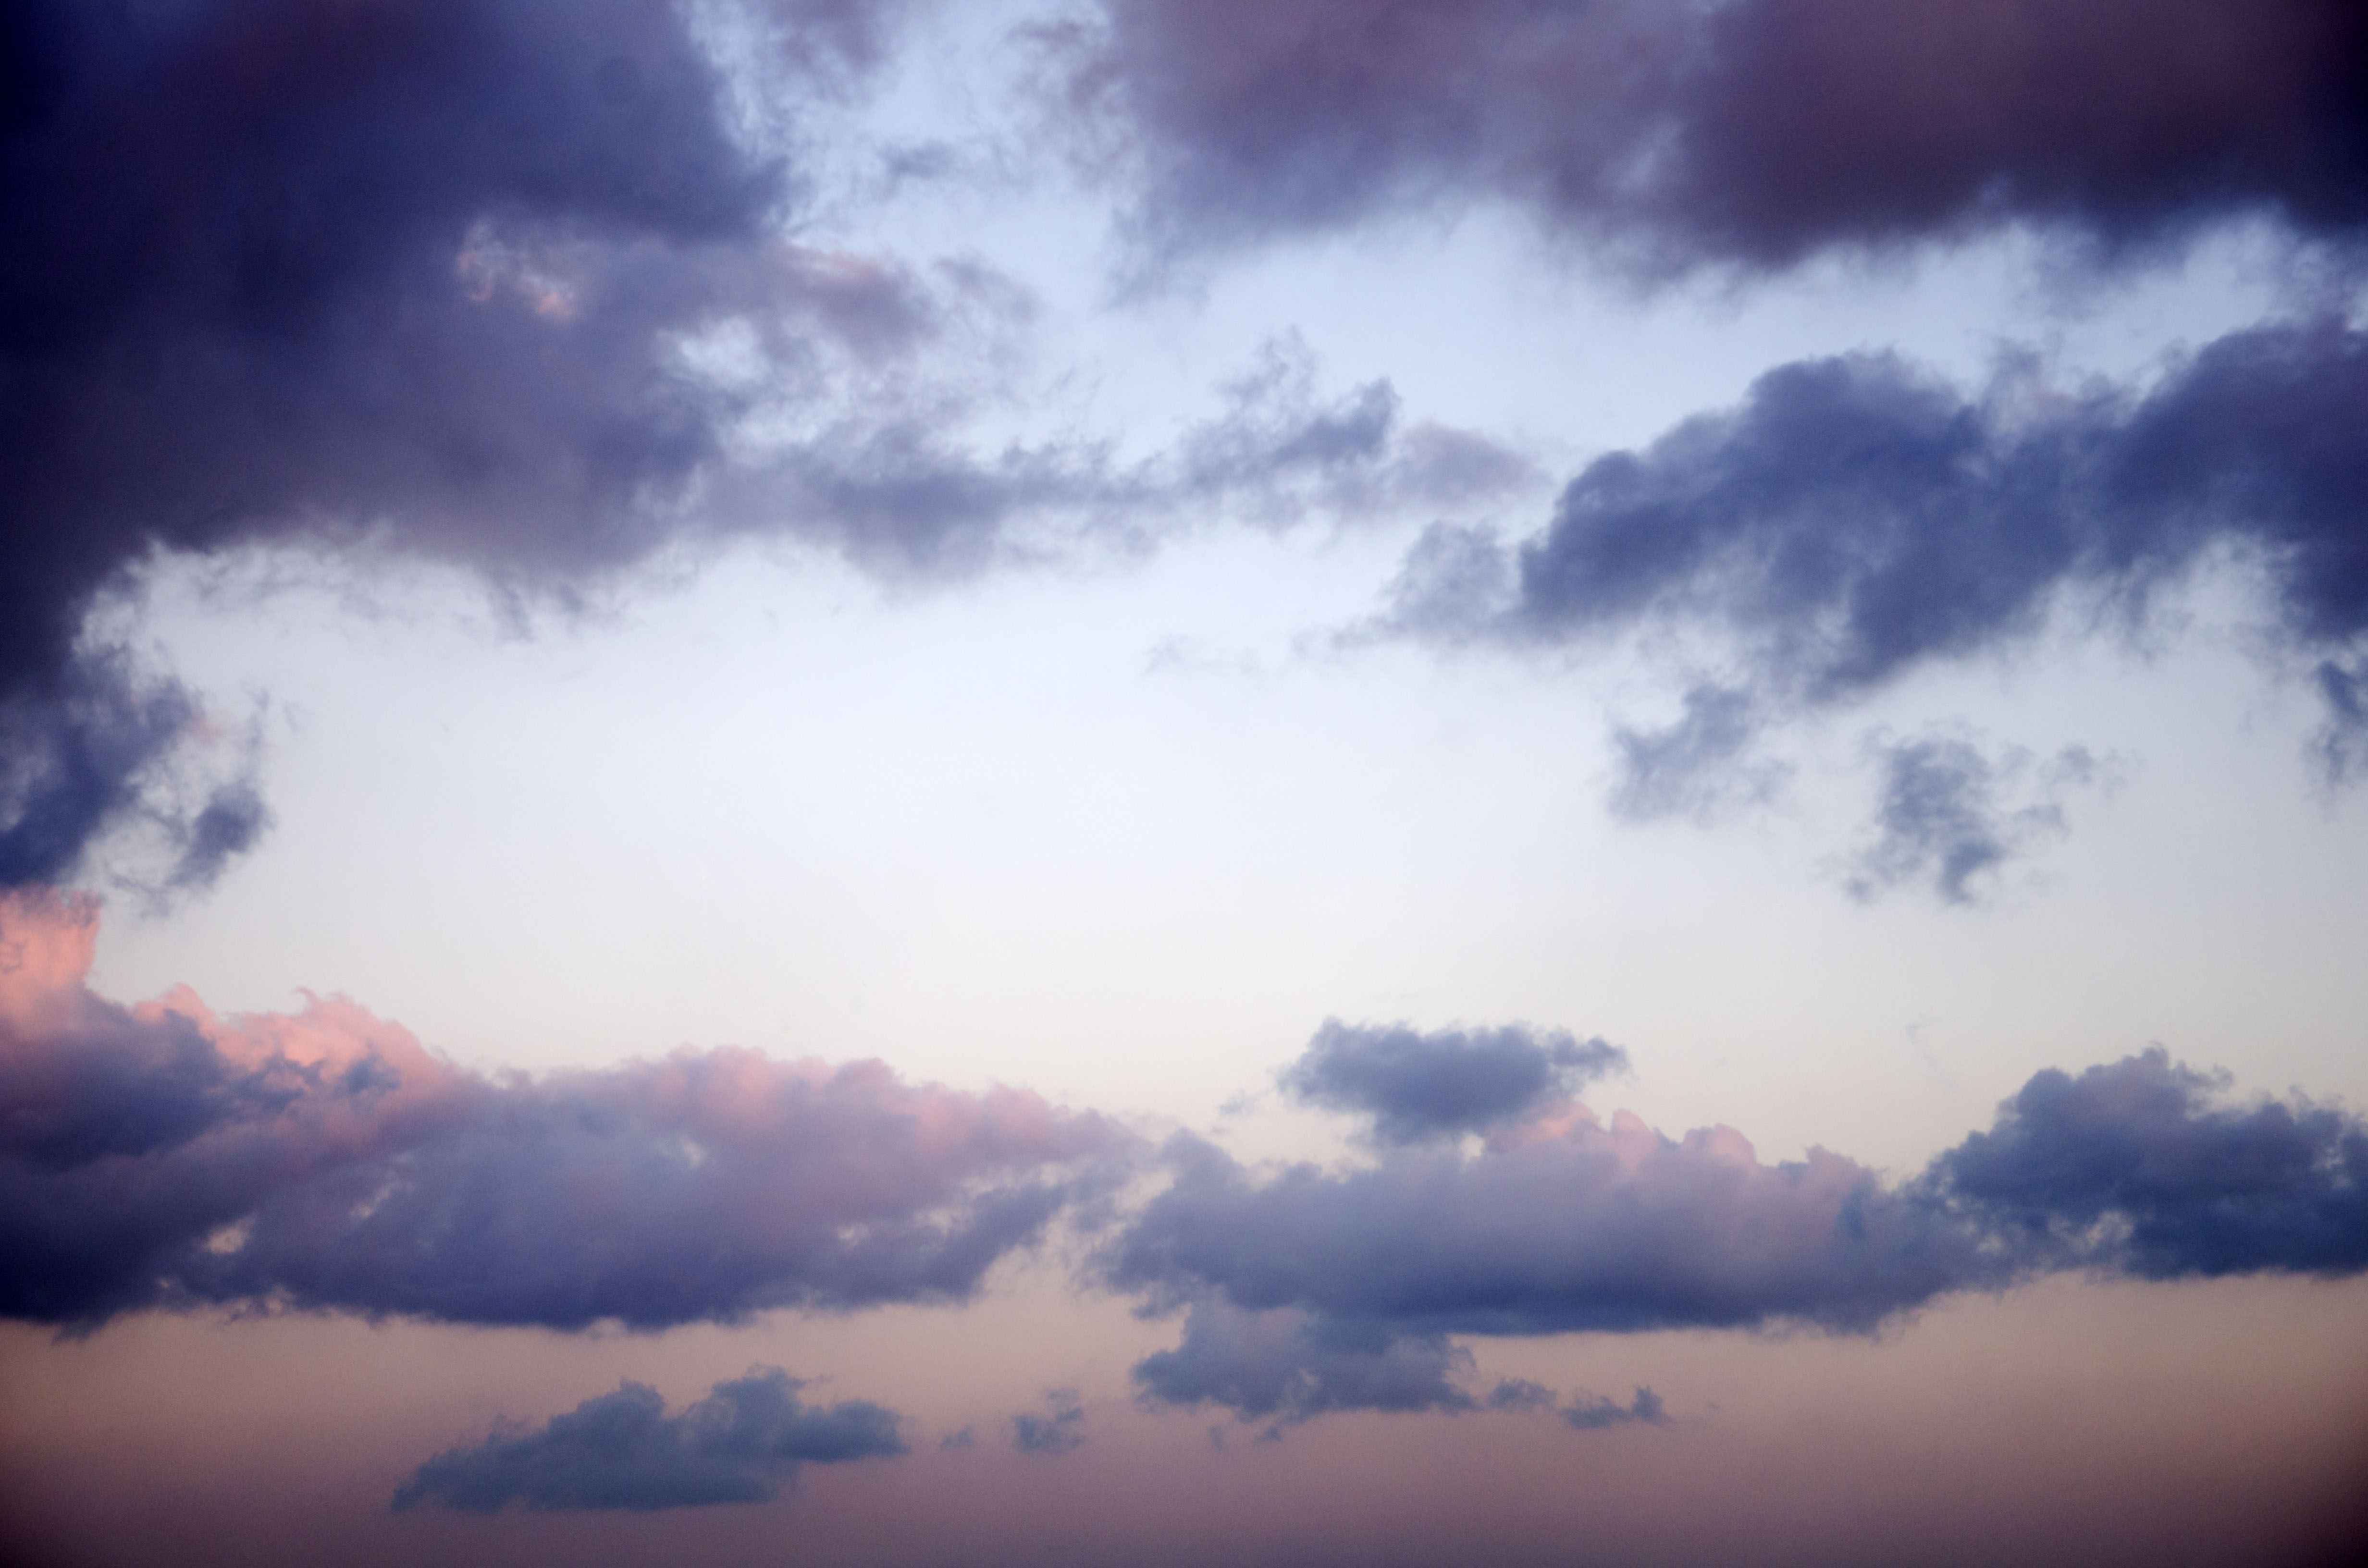
landscape, horizon, cloud, sky, sunrise, sunset, sunlight, morning, dawn, atmosphere, dark, dusk, evening, natural, cumulus, clouds, day, afterglow, meteorological phenomenon, atmospheric phenomenon, atmosphere of earth